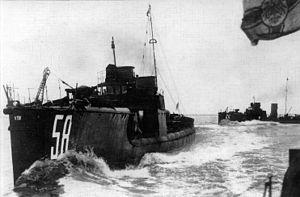
Le SMS S 148 est un torpilleur de la Kaiserliche Marine. En 1917, il prend le nom de T 148 puis revient à la Reichsmarine.